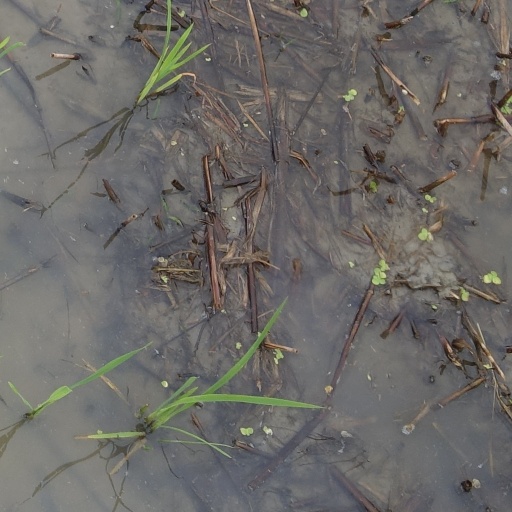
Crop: rice